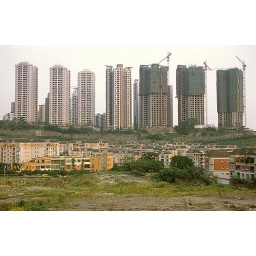
High density building over the hill and low density building under the hill, Chongqing, China, 2007.